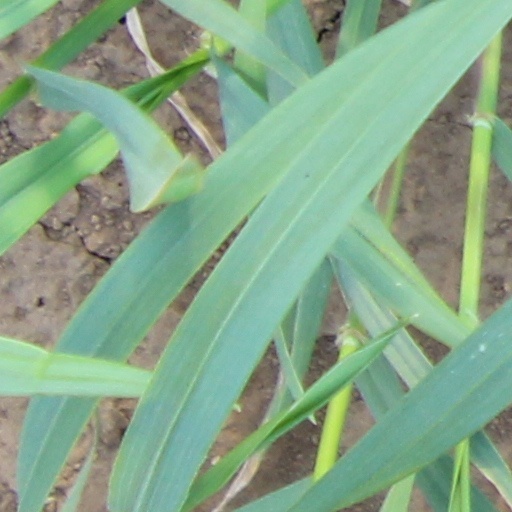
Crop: wheat